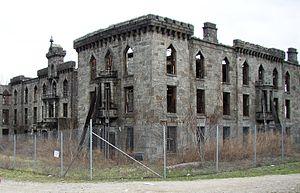
Le Smallpox Hospital, quelquefois désigné sous les noms de Renwick Smallpox Hospital et Maternity and Charity Hospital Training School, est un hôpital abandonné sur la Roosevelt Island à Manhattan, New York. L'hôpital, dessiné par l'architecte James Renwick Jr., ouvre ses portes en 1856. Un siècle après son ouverture, l'institution ferme et le bâtiment tombe en ruine. Il est placé sur la liste du Registre national des lieux historiques en 1973.
Roosevelt Island est une île étroite, située sur l'East River à New York, entre les arrondissements de Manhattan et de Queens.